Brad Fittler

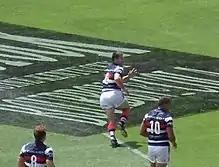
Brad Fittler playing in the NRL Nines 2014

In February 2014, at 42 years of age, Fittler came out of retirement for a one-off showing at the NRL Auckland Nines. Representing the Sydney Roosters, he made a tackle on prop forward Fui Fui Moi Moi in the loss to the Parramatta Eels, before clipping Ben Barba high in a tackle, and also scoring a 75-metre intercept try off a David Stagg pass in their win over the Brisbane Broncos, his first try in 10 years.